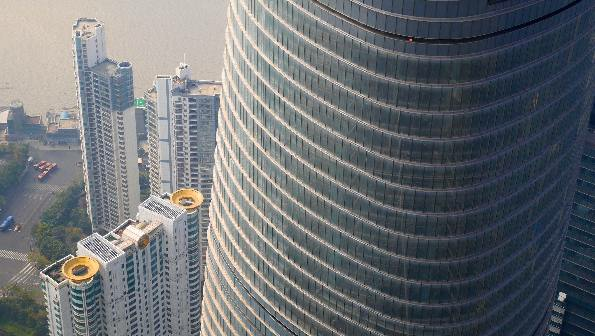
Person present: No